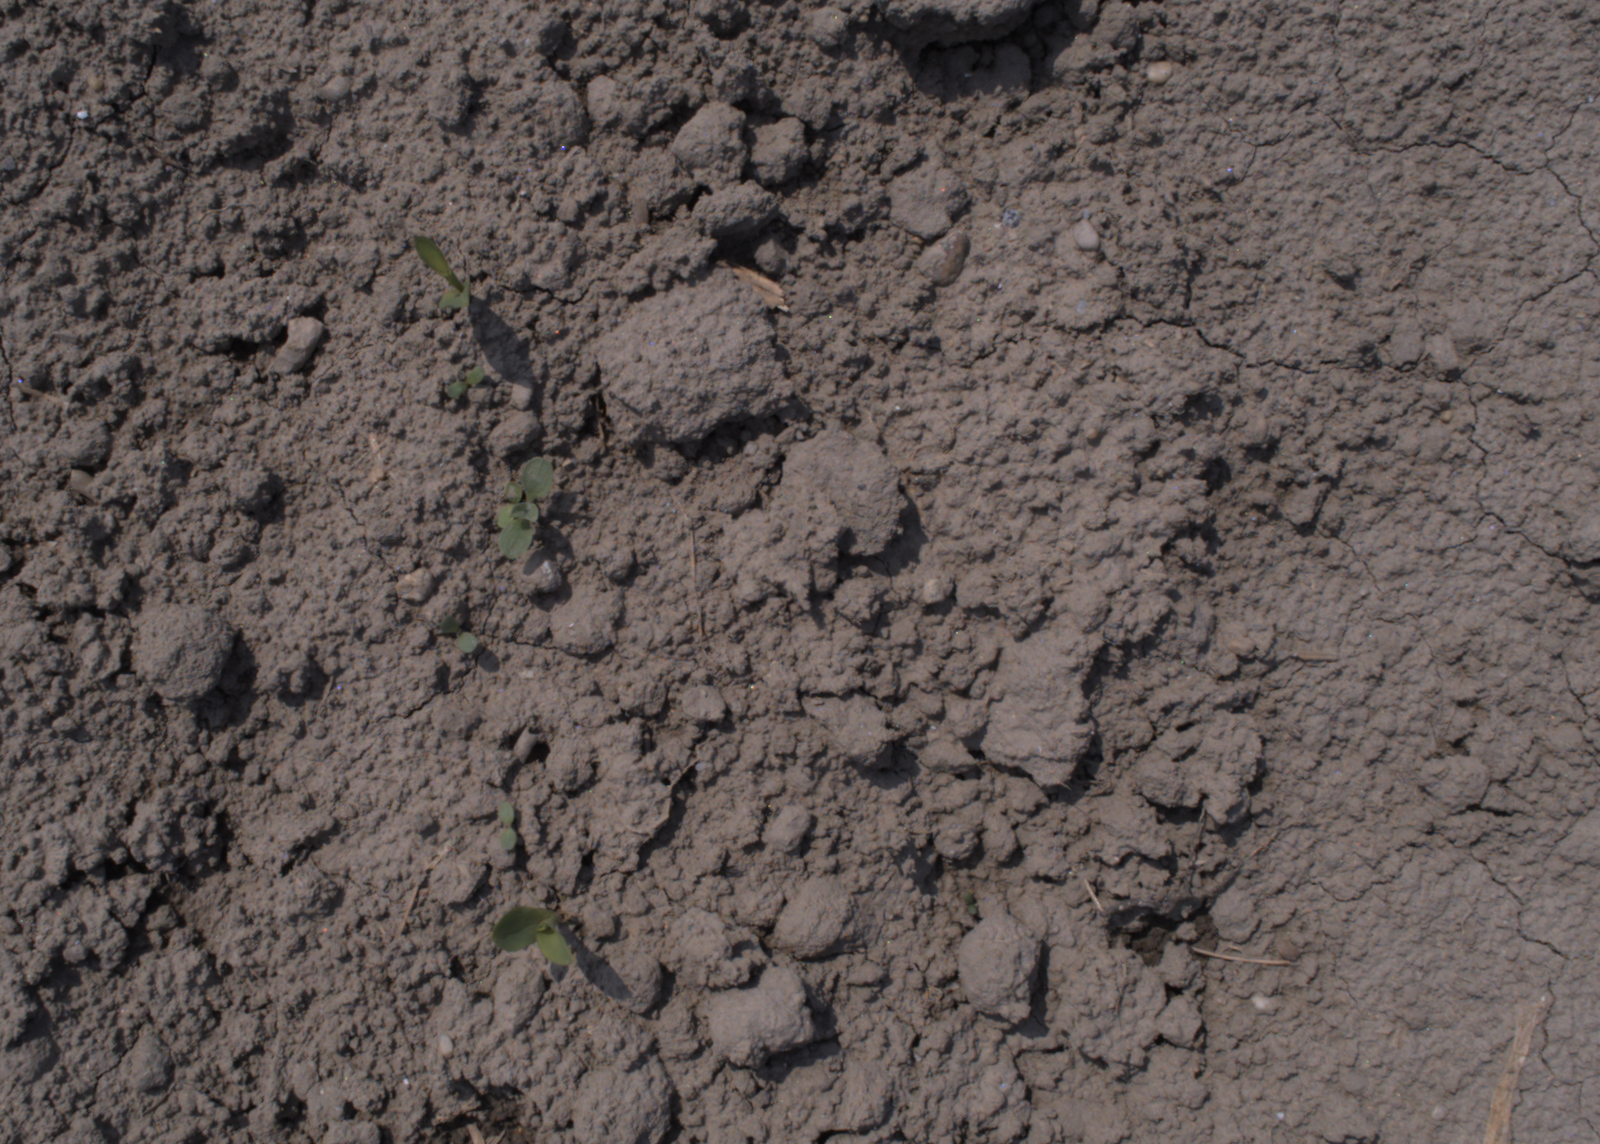
Capture date: 06.08.2020 12:34:42
Weather: sunny
Wind: medium
Seeding date: 21.07.2020
Plant canopy height (mm): 890